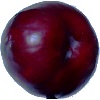
Label: Plum 2